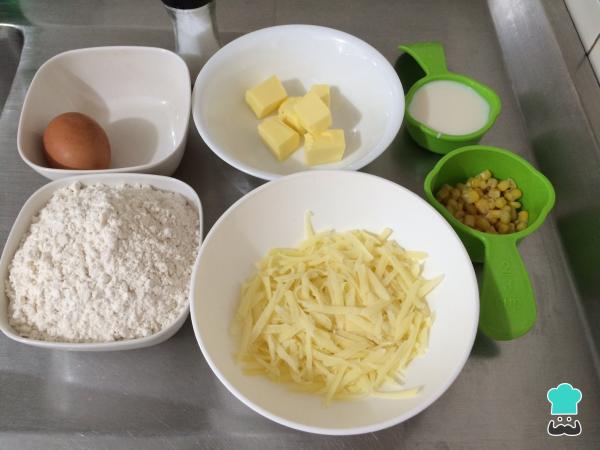
Antes de realizar las empanadas argentinas, el primer paso es alistar todos los ingredientes.